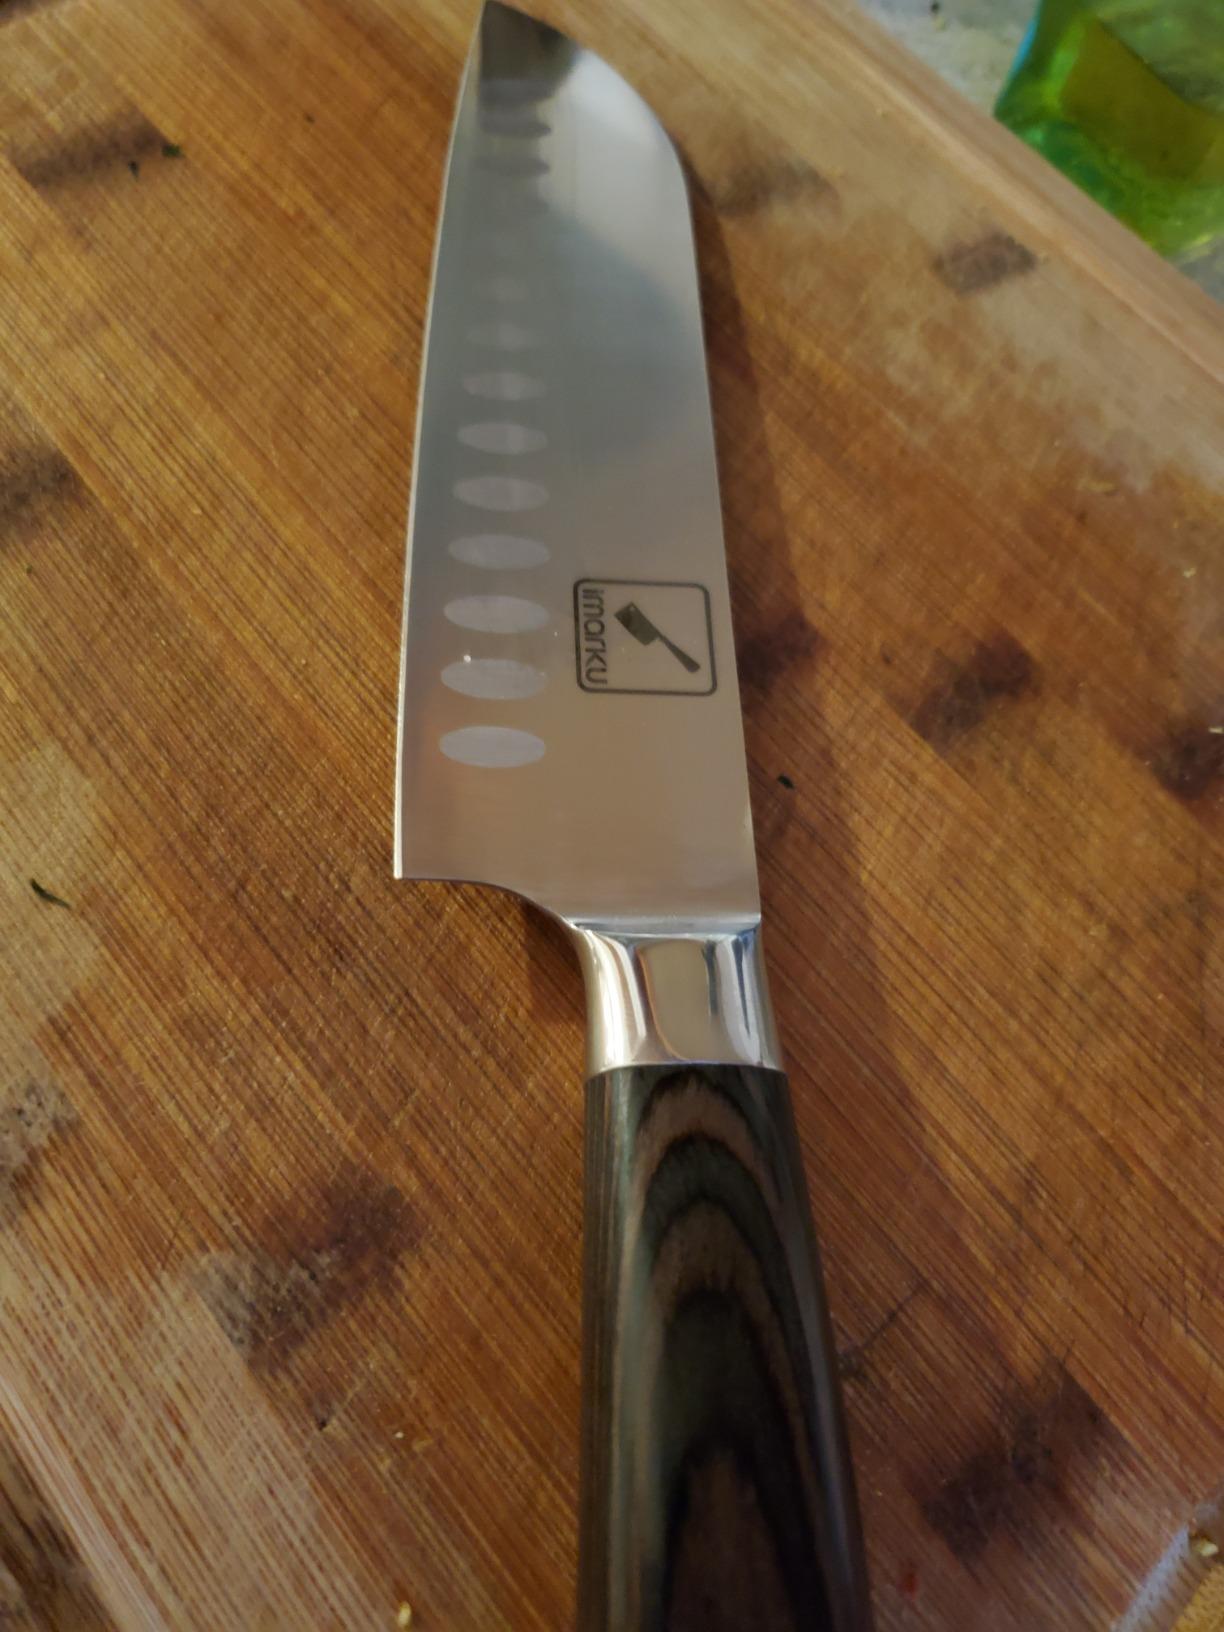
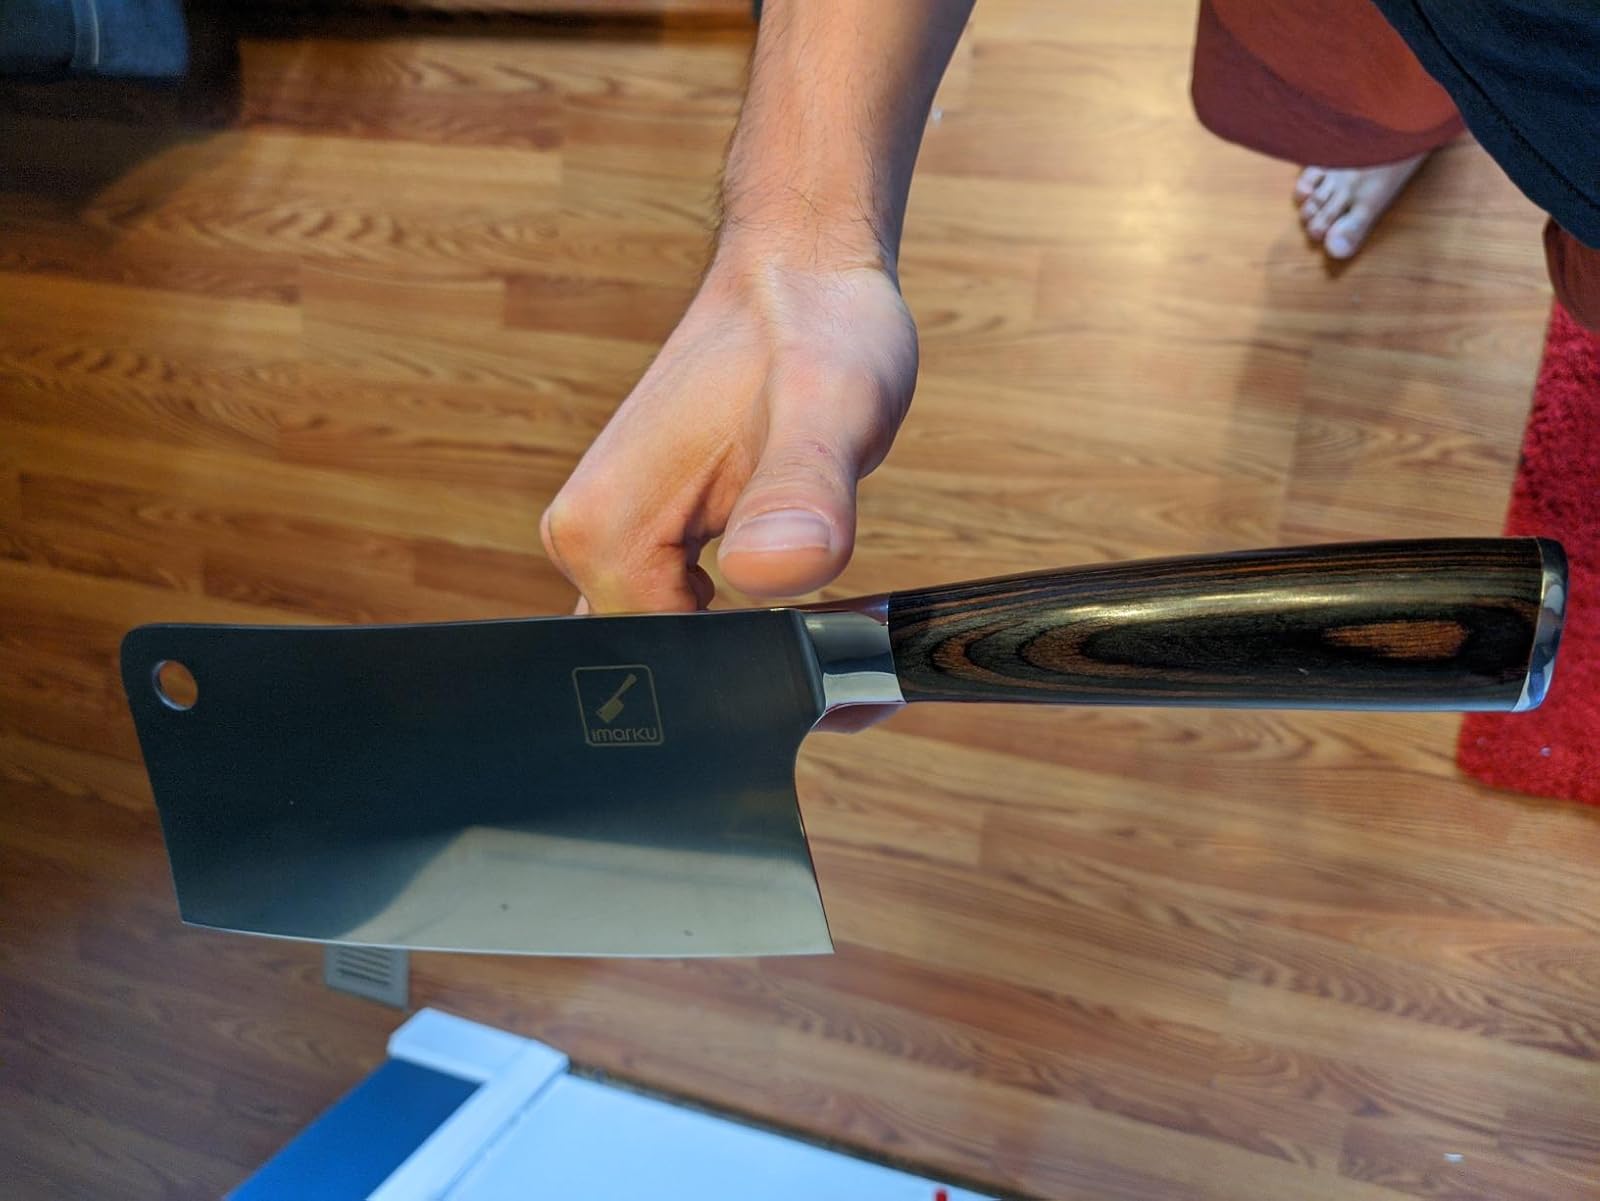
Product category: items_knife
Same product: no